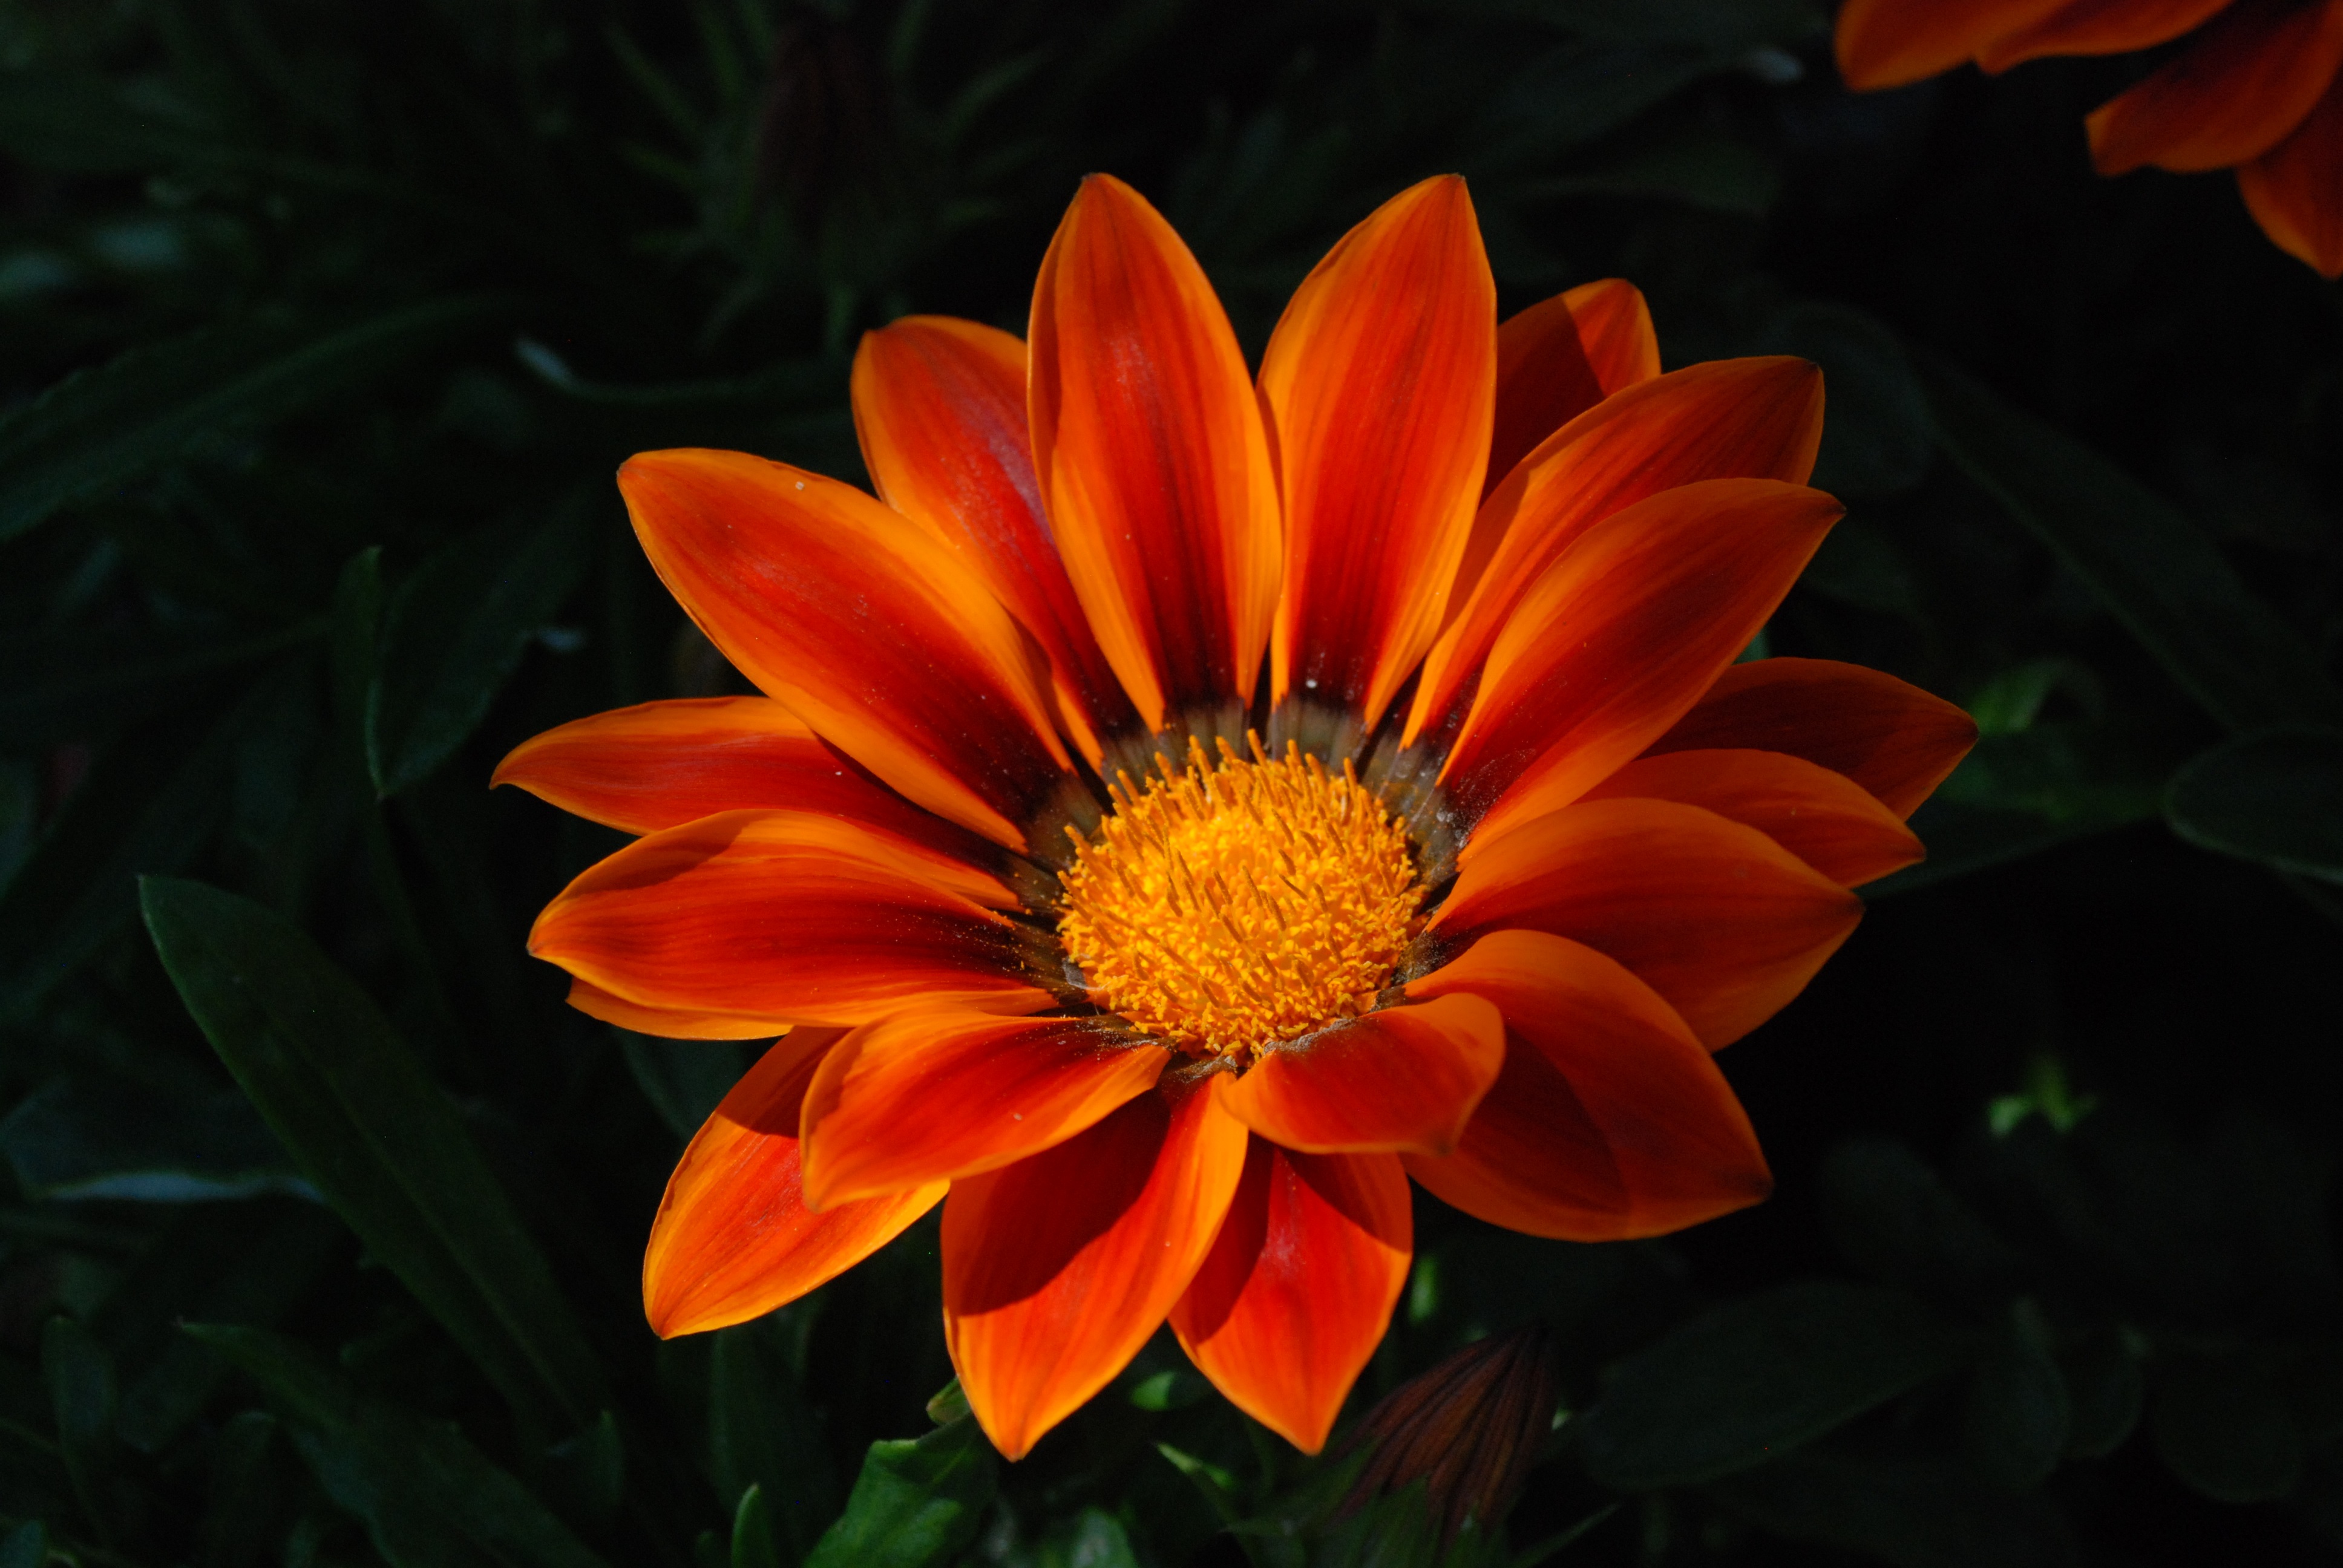
plant, flower, petal, red, botany, yellow, flora, flowers, close up, macro photography, ornamental plant, flowering plant, daisy family, gazanie, plant stem, land plant